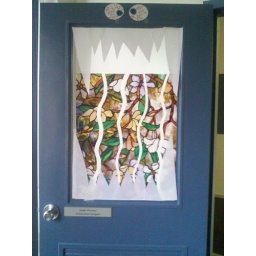
This is why you don't want to be the last person in the office on April Fool's Day